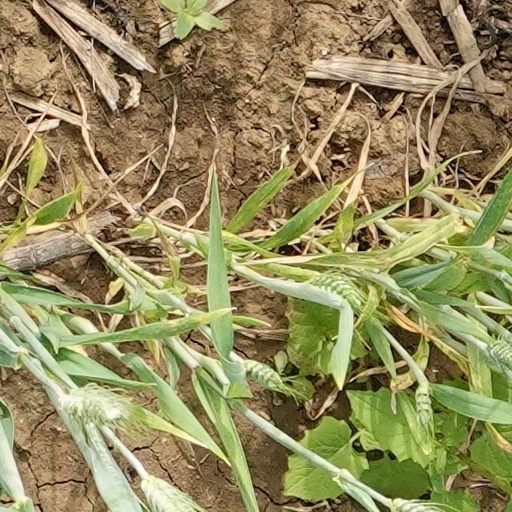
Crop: wheat